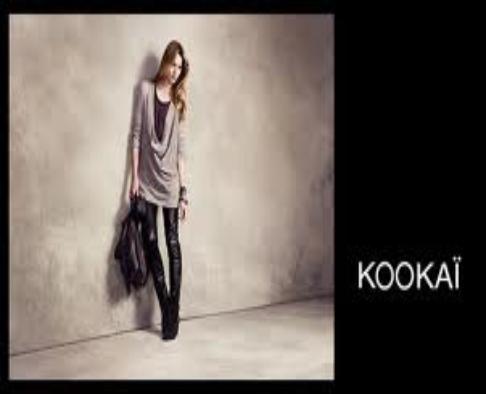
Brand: Kookai
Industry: Clothes